Aspasia Manos

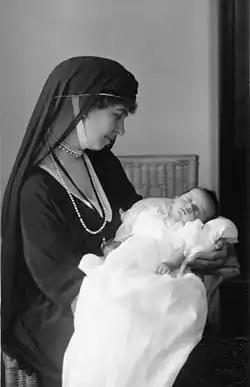
Queen Sophia of Greece with her newborn granddaughter Alexandra, April 1921.

Despite his anger at the wedding, Eleftherios Venizelos permitted, initially, that Aspasia and her mother move to the Royal Palace with the condition that the marriage not be made public. However, the secret was soon discovered and Aspasia was forced to leave Greece to escape the scandal. Exiled, she settled first in Rome and then in Paris.